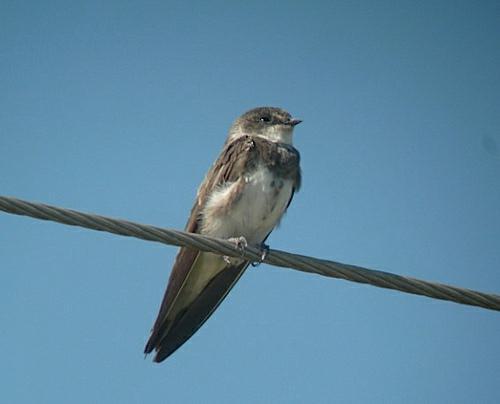
A photo of a bank swallow